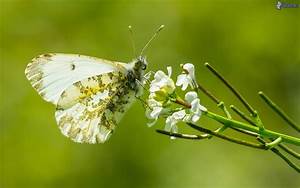
Label: farfalla